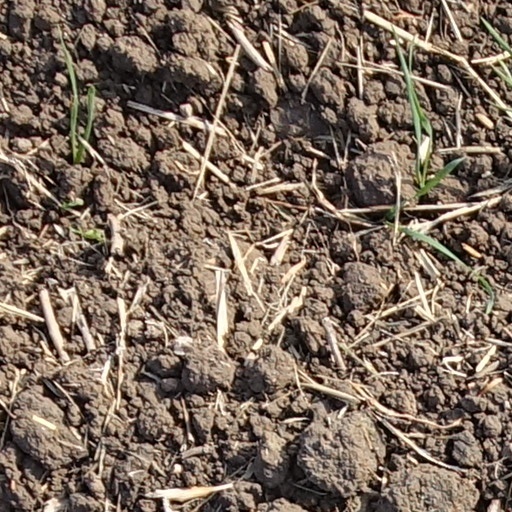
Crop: wheat